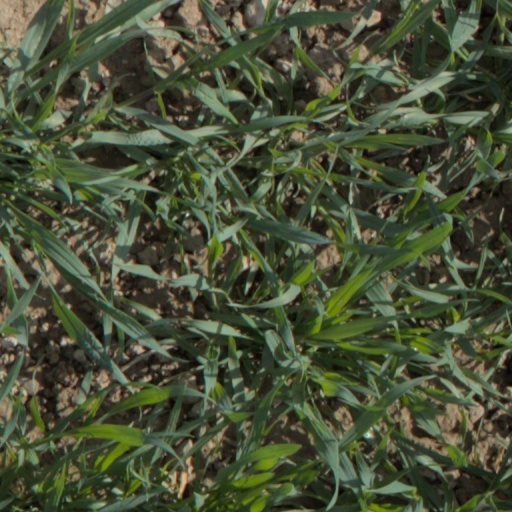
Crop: wheat